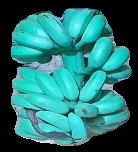
Variety: elakki-bale
Grade: grade3